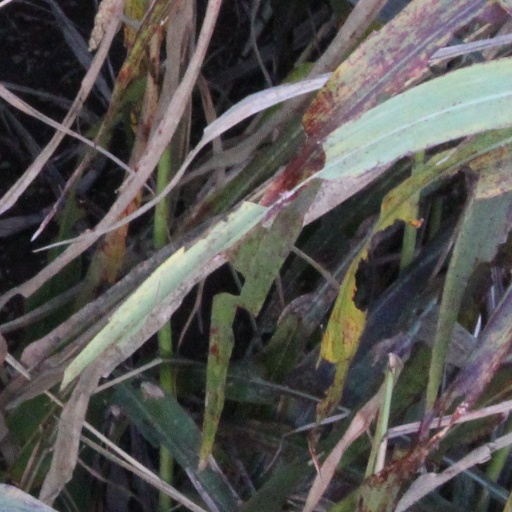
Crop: sorghum